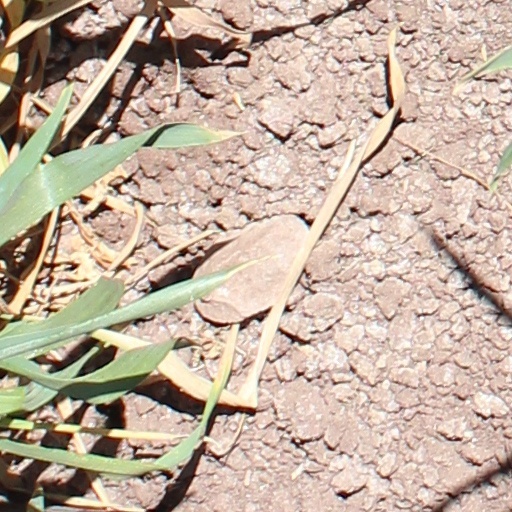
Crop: wheat